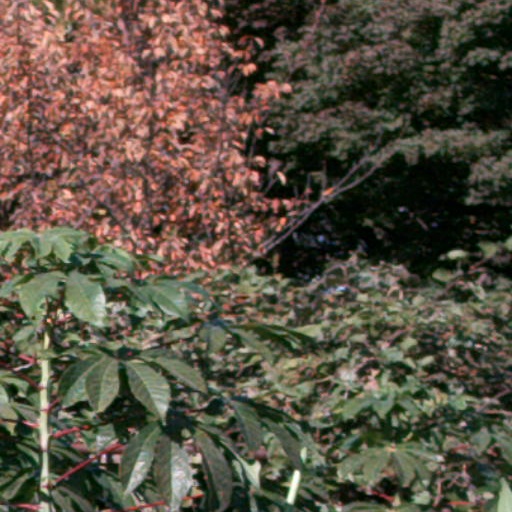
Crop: cassava